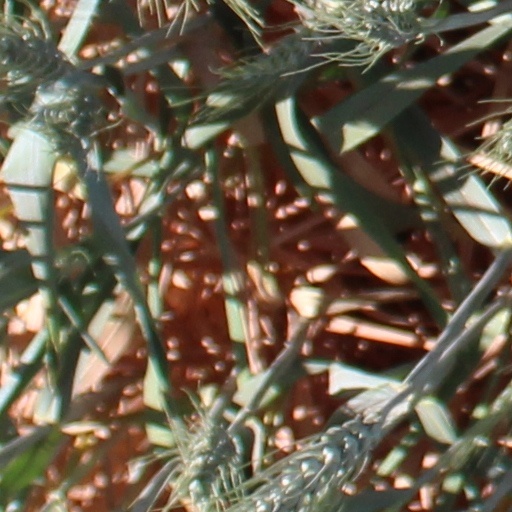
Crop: wheat